Modern primitive

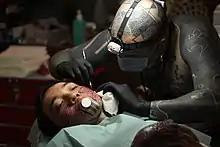
Scarification is one form of modern Western body modification, allegedly derived from what adherents consider "traditional", non-Western cultures.

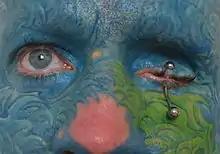
Facial piercings and facial tattoos are popular among those who see themselves as outsiders to mainstream Western society.

Modern primitives or urban primitives are adherents of an alternative subculture in developed, Western countries who engage in body modification rituals and practices inspired by the ceremonies, rites of passage, or bodily ornamentation in what they consider "traditional", non-Western cultures. These practices may include body piercing, tattooing, play piercing, flesh hook suspension, corset training, scarification, branding, penile subincision, and cutting.